Jean-François Beauchemin

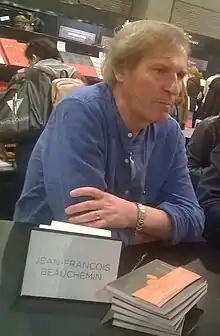

Jean-François Beauchemin (born 1960 in Drummondville, Quebec) is a Canadian writer from Quebec. He is most noted as a two-time nominee for the Governor General's Award for French-language fiction, receiving nominations at the 2008 Governor General's Awards for "Ceci est mon corps" and at the 2009 Governor General's Awards for "Cette année s'envole ma jeunesse".